Jim Newman (television producer)

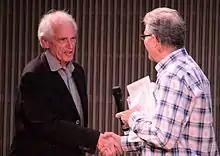
Jim Newman (film and television producer, gallerist)

Jim Newman (born 1933 in Omaha, Nebraska) is a film and television producer, contemporary art curator, gallerist and musician.